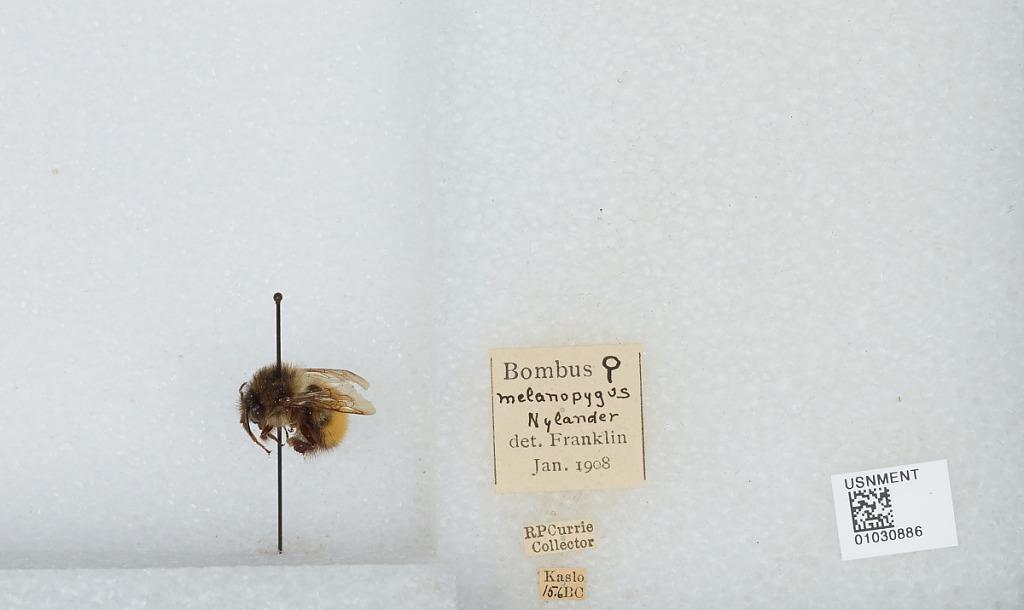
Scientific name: Bombus (Pyrobombus) melanopygus Nylander
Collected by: R. Currie
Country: Canada
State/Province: British Columbia
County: Kootenay
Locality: Kaslo
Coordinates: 49.9133, -116.911
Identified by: Franklin